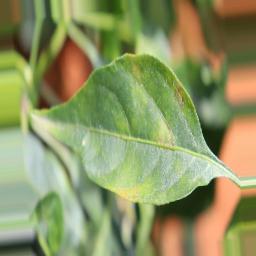
Label: healthy